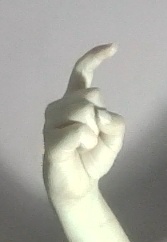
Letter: ra